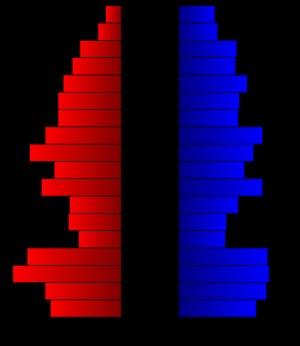
Le comté de Briscoe, en anglais : Briscoe County, est un comté situé au nord de l'État du Texas aux États-Unis. Fondé le 19 novembre 1876, son siège de comté est la ville de Silverton. Selon le recensement des États-Unis de 2010, sa population est de 1 637 habitants, estimée à 1 528 habitants, en 2017. Le comté a une superficie de 2 334,9 km², dont 2 330,9 km² en surfaces terrestres. Il est baptisé en mémoire d'Andrew Briscoe, un soldat durant la révolution texane.